History of Southampton

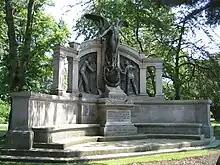
The memorial to the engineers of the .

The Second World War hit Southampton particularly hard. Pockets of Georgian architecture remain, but much of the city was levelled during the Blitz of November 1940. 476 tons of bombs were dropped on the city by the Luftwaffe. Southampton was a prime target because of its general strategic importance as a major port and industrial area, and particularly because the Supermarine Spitfire was designed, developed and built in Southampton.